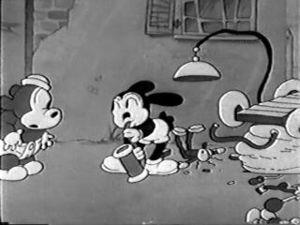
Oswald le lapin chanceux est une série de dessins animés américains tournant autour du personnage du même nom créé par Ub Iwerks et Walt Disney en 1927 et distribués par Universal Pictures, qui en détenait les droits. Le personnage d'Oswald le lapin a commencé sa carrière en 1927, juste après la fin des Alice Comedies.